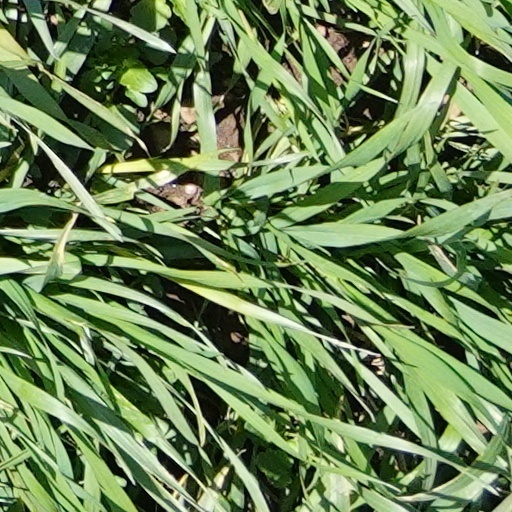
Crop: wheat